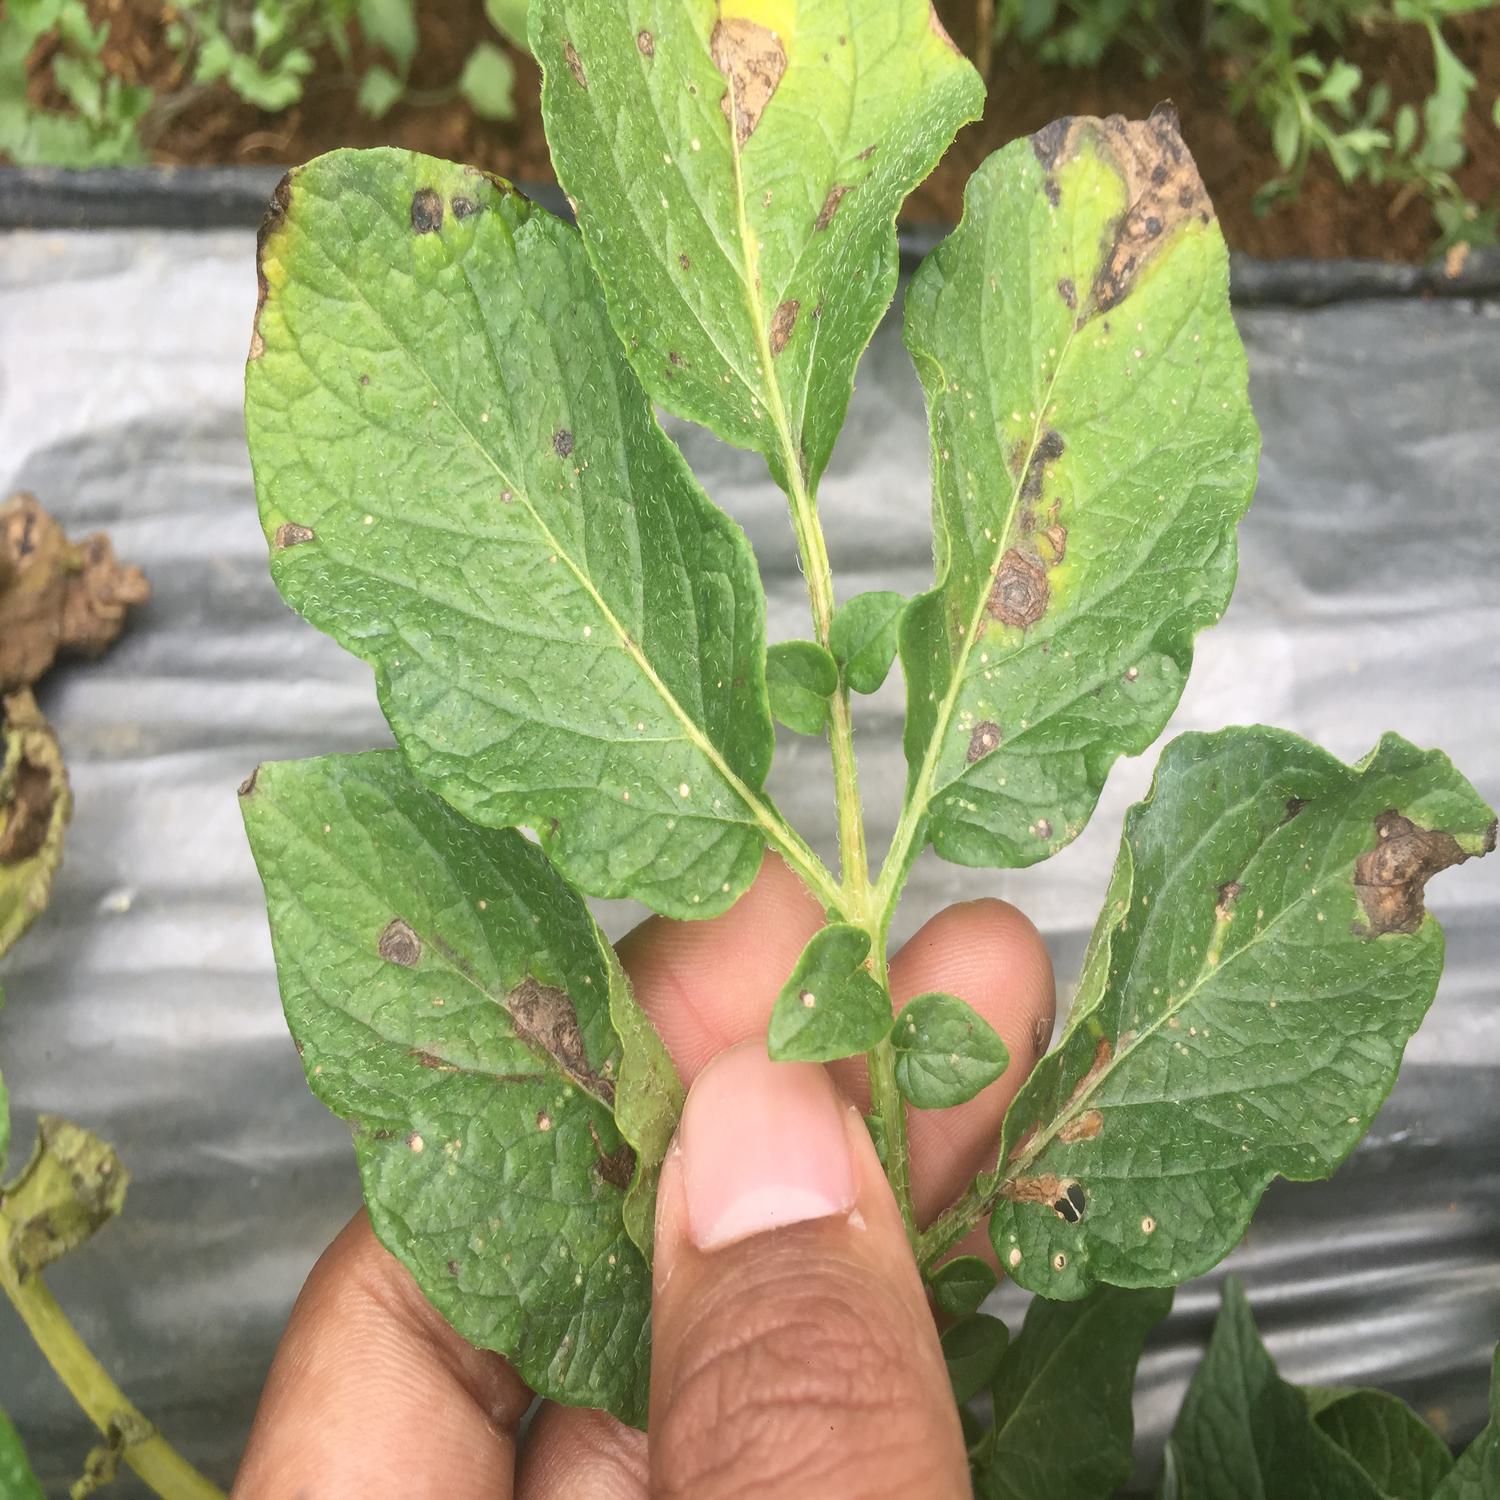
Label: Fungi